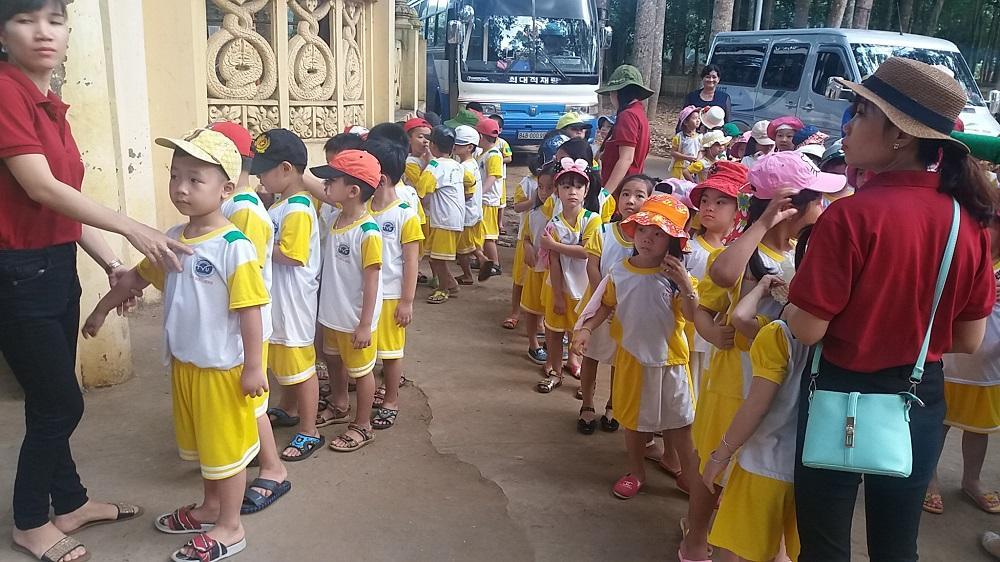
có một nhóm các em nhỏ đang xếp thành hàng